Hall of Fame for Great Americans

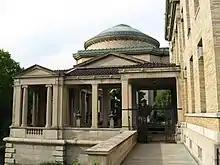
South entrance

The Hall of Fame remained prominent through the 1960s, when the hall and its honorees were covered in the "World Book Encyclopedia". Only two individuals were elected to the Hall of Fame in 1970: Albert A. Michelson and Lillian Wald. Subsequently, elections for the Hall of Fame were hosted every three years. Wald's bust was installed in September 1971. By then, the hall's renown had started to decline. Urban planner Robert Moses wrote in 1971 that the previous election had happened largely without fanfare and that the American Revolution Bicentennial Commission did not even mention the Hall of Fame in its reports. According to Charles Parks, leader of the National Sculpture Society, the Hall of Fame's decline could be attributed to the fact that modern halls of fame commemorated living people, honoring "lots of celebrities and very few heroes".